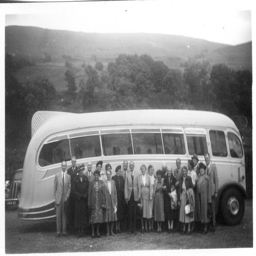
a lot of people are standing at the side of a bus.
A long white bus with people standing in front of it
A crowd of people standing in front of the side of a bus.
An old picture of a group of people taking a picture together beside a bus.
Old time photo of passengers lined up in front of their bus.